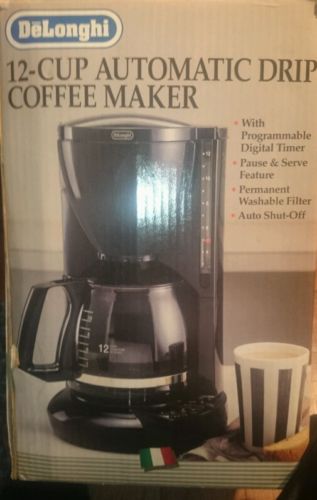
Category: toaster